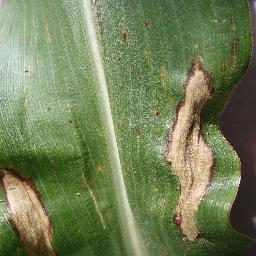
Label: Corn___Northern_Leaf_Blight